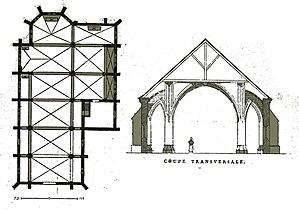
par un dessin de Fichot.
L'église Saint-Denis est une église située à Torvilliers, en France.